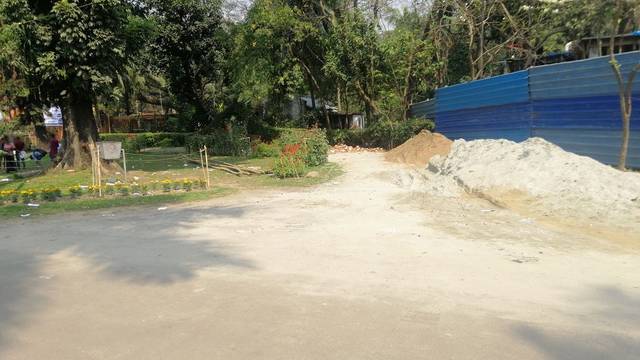
Region: Bangladesh
Coordinates: 23.728, 90.402